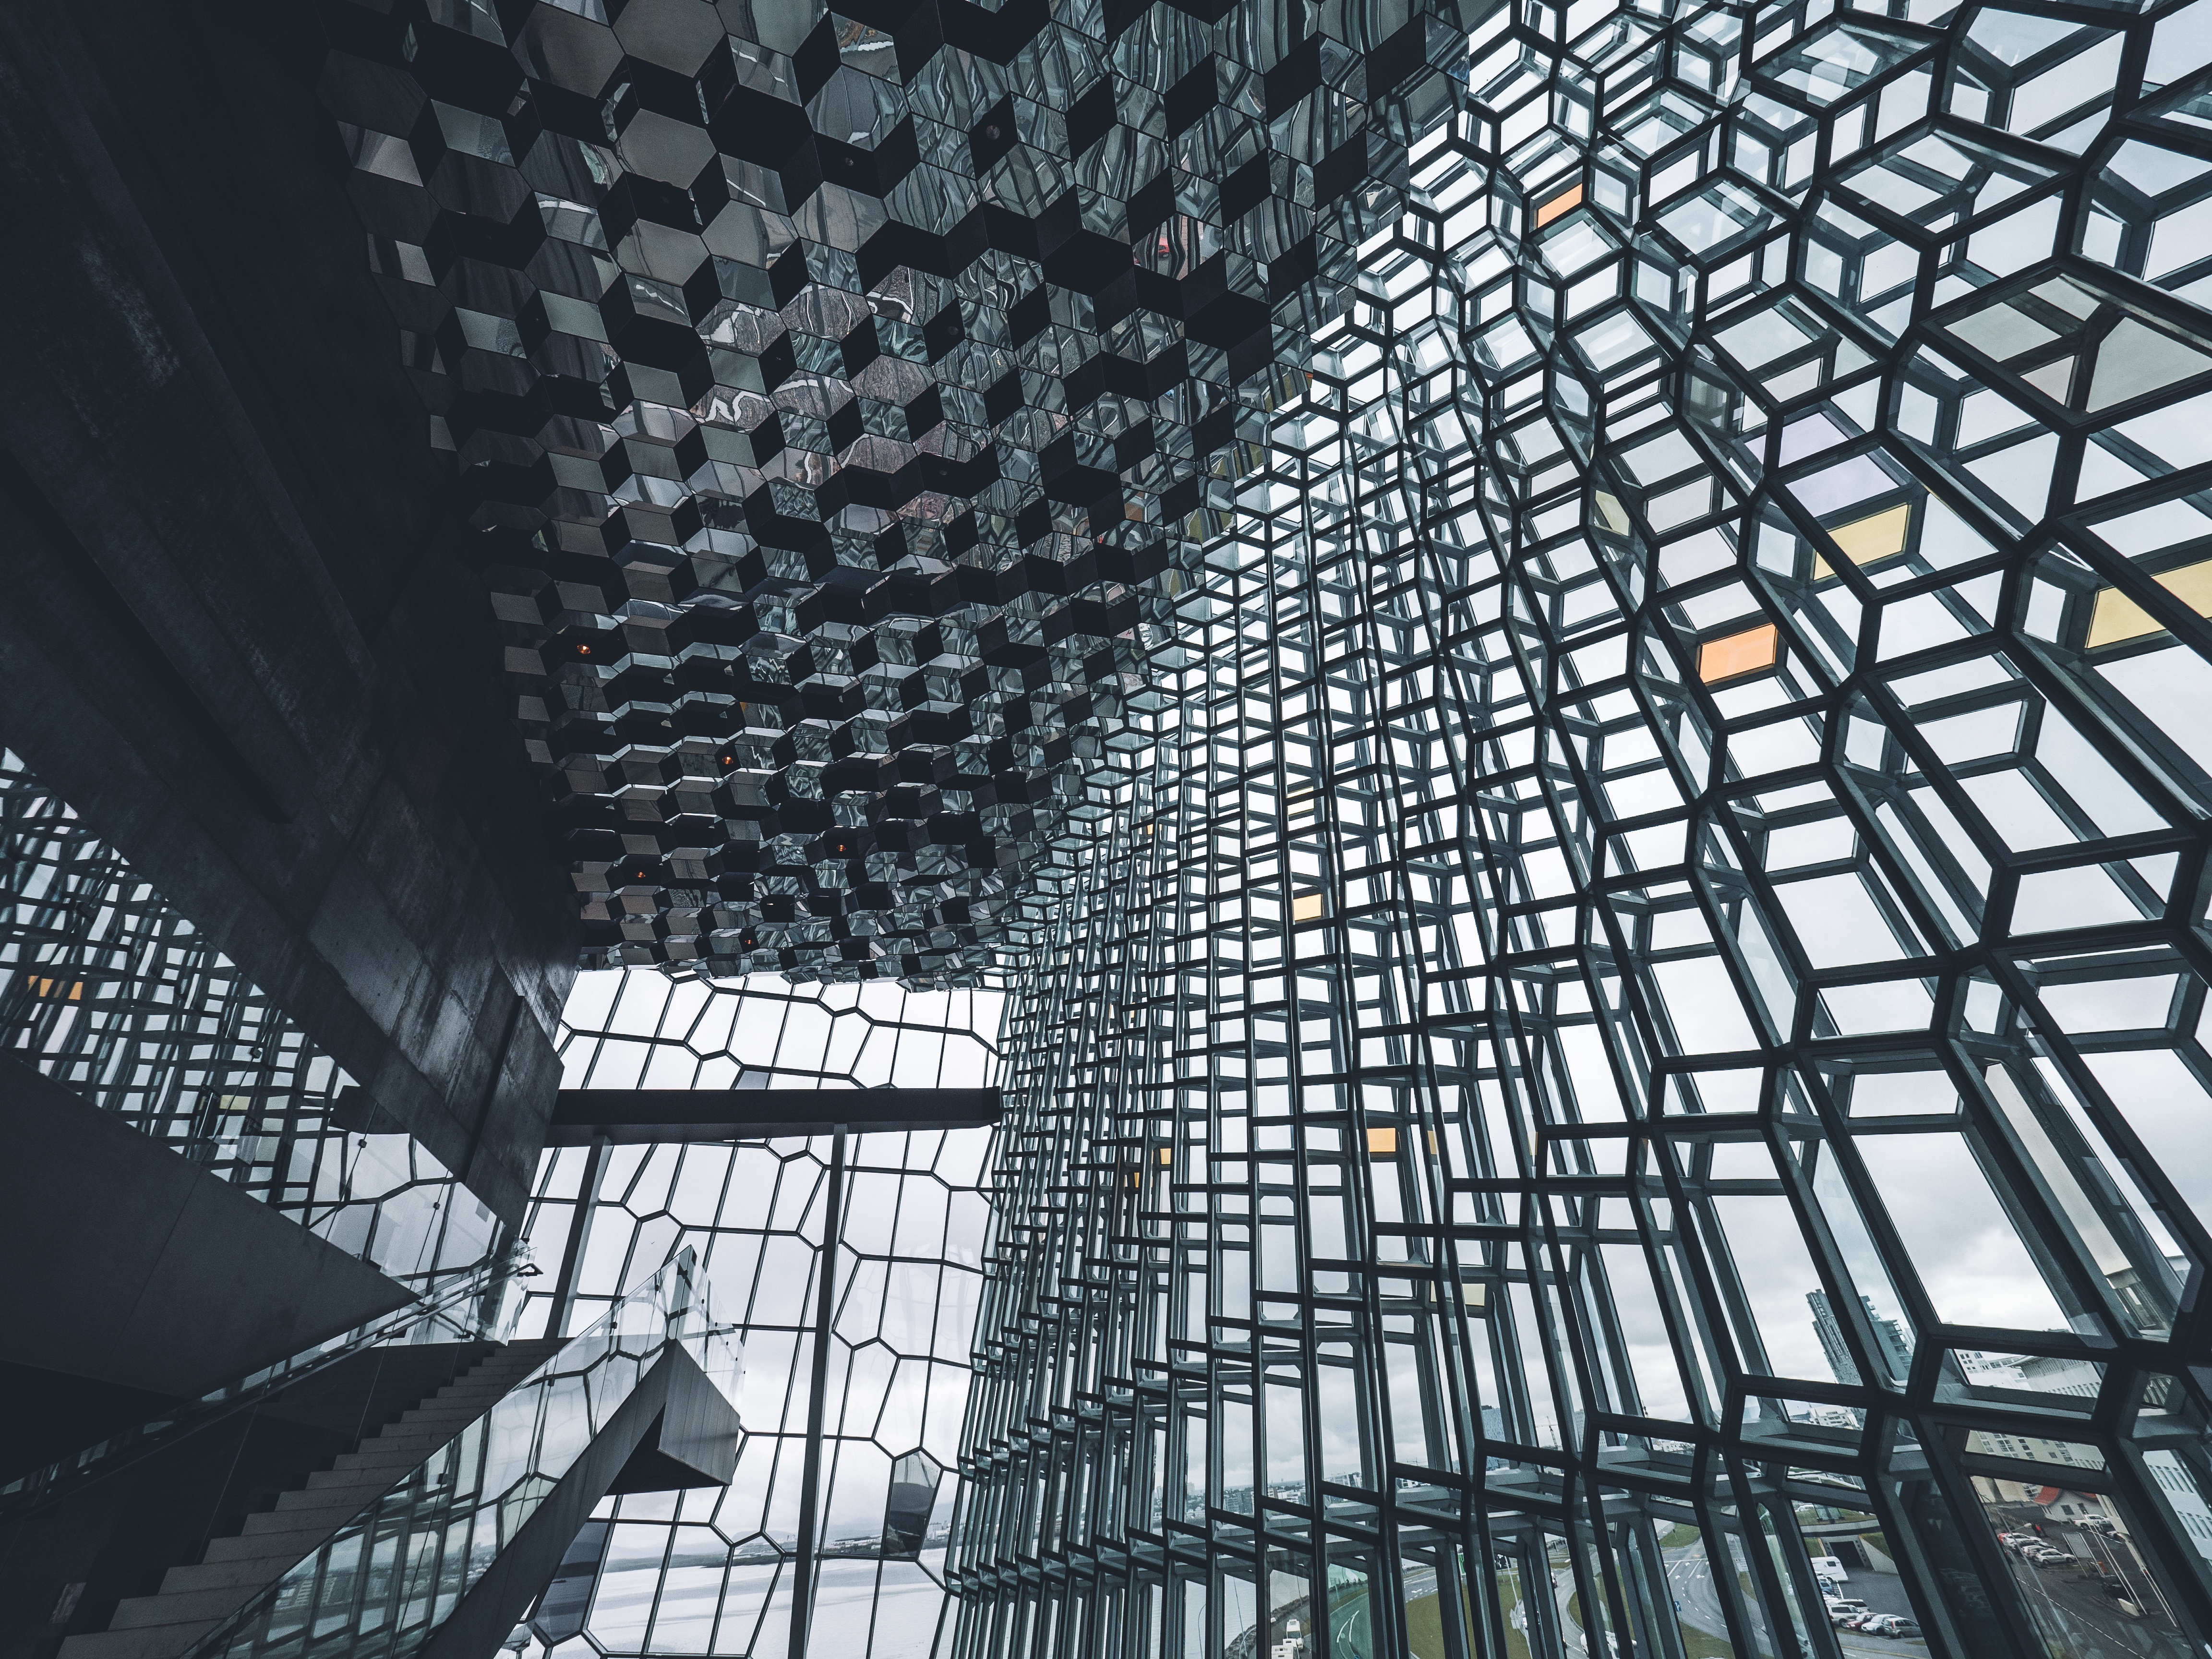
architecture, structure, skyscraper, line, landmark, facade, design, symmetry, metropolis